Quinta Market

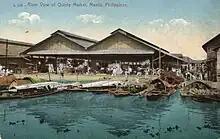
View of Quinta Market from the Pasig River in 1911.

On December 8, 1900, at the onset of the American colonization of the Philippines, new plans for the market were drawn up by Lieutenant Lytle Brown of the United States Army Corps of Engineers, who at the time was detailed as the city engineer of Manila. He oversaw the construction of a new, steel market building, constructed at a cost of , and Quinta Market reopened to the public on October 21, 1901. During this time, the market was a popular wholesale market which was especially busy on Fridays, serving residents of all social classes, and certain items like beef were more available here than at other markets in the city. The market's importance was evident in the revenues it was generating for the city government: in 1908, the Quinta and Divisoria markets generated a combined 80 percent of the city's market fee collections.